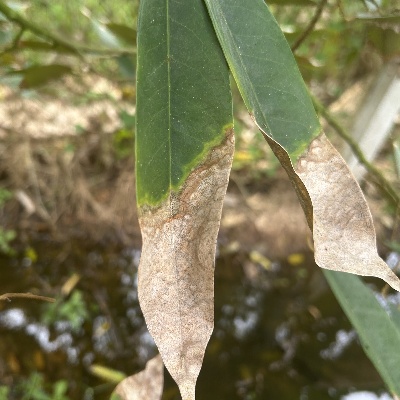
Label: Leaf_Colletotrichum